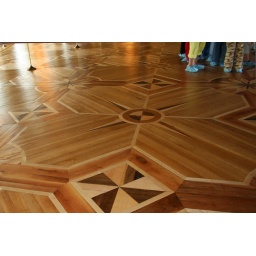
Visitors to the Palace of Catherine the Great in St Petersburg have to wear these blue shoe covers, to protect the beautiful floor.